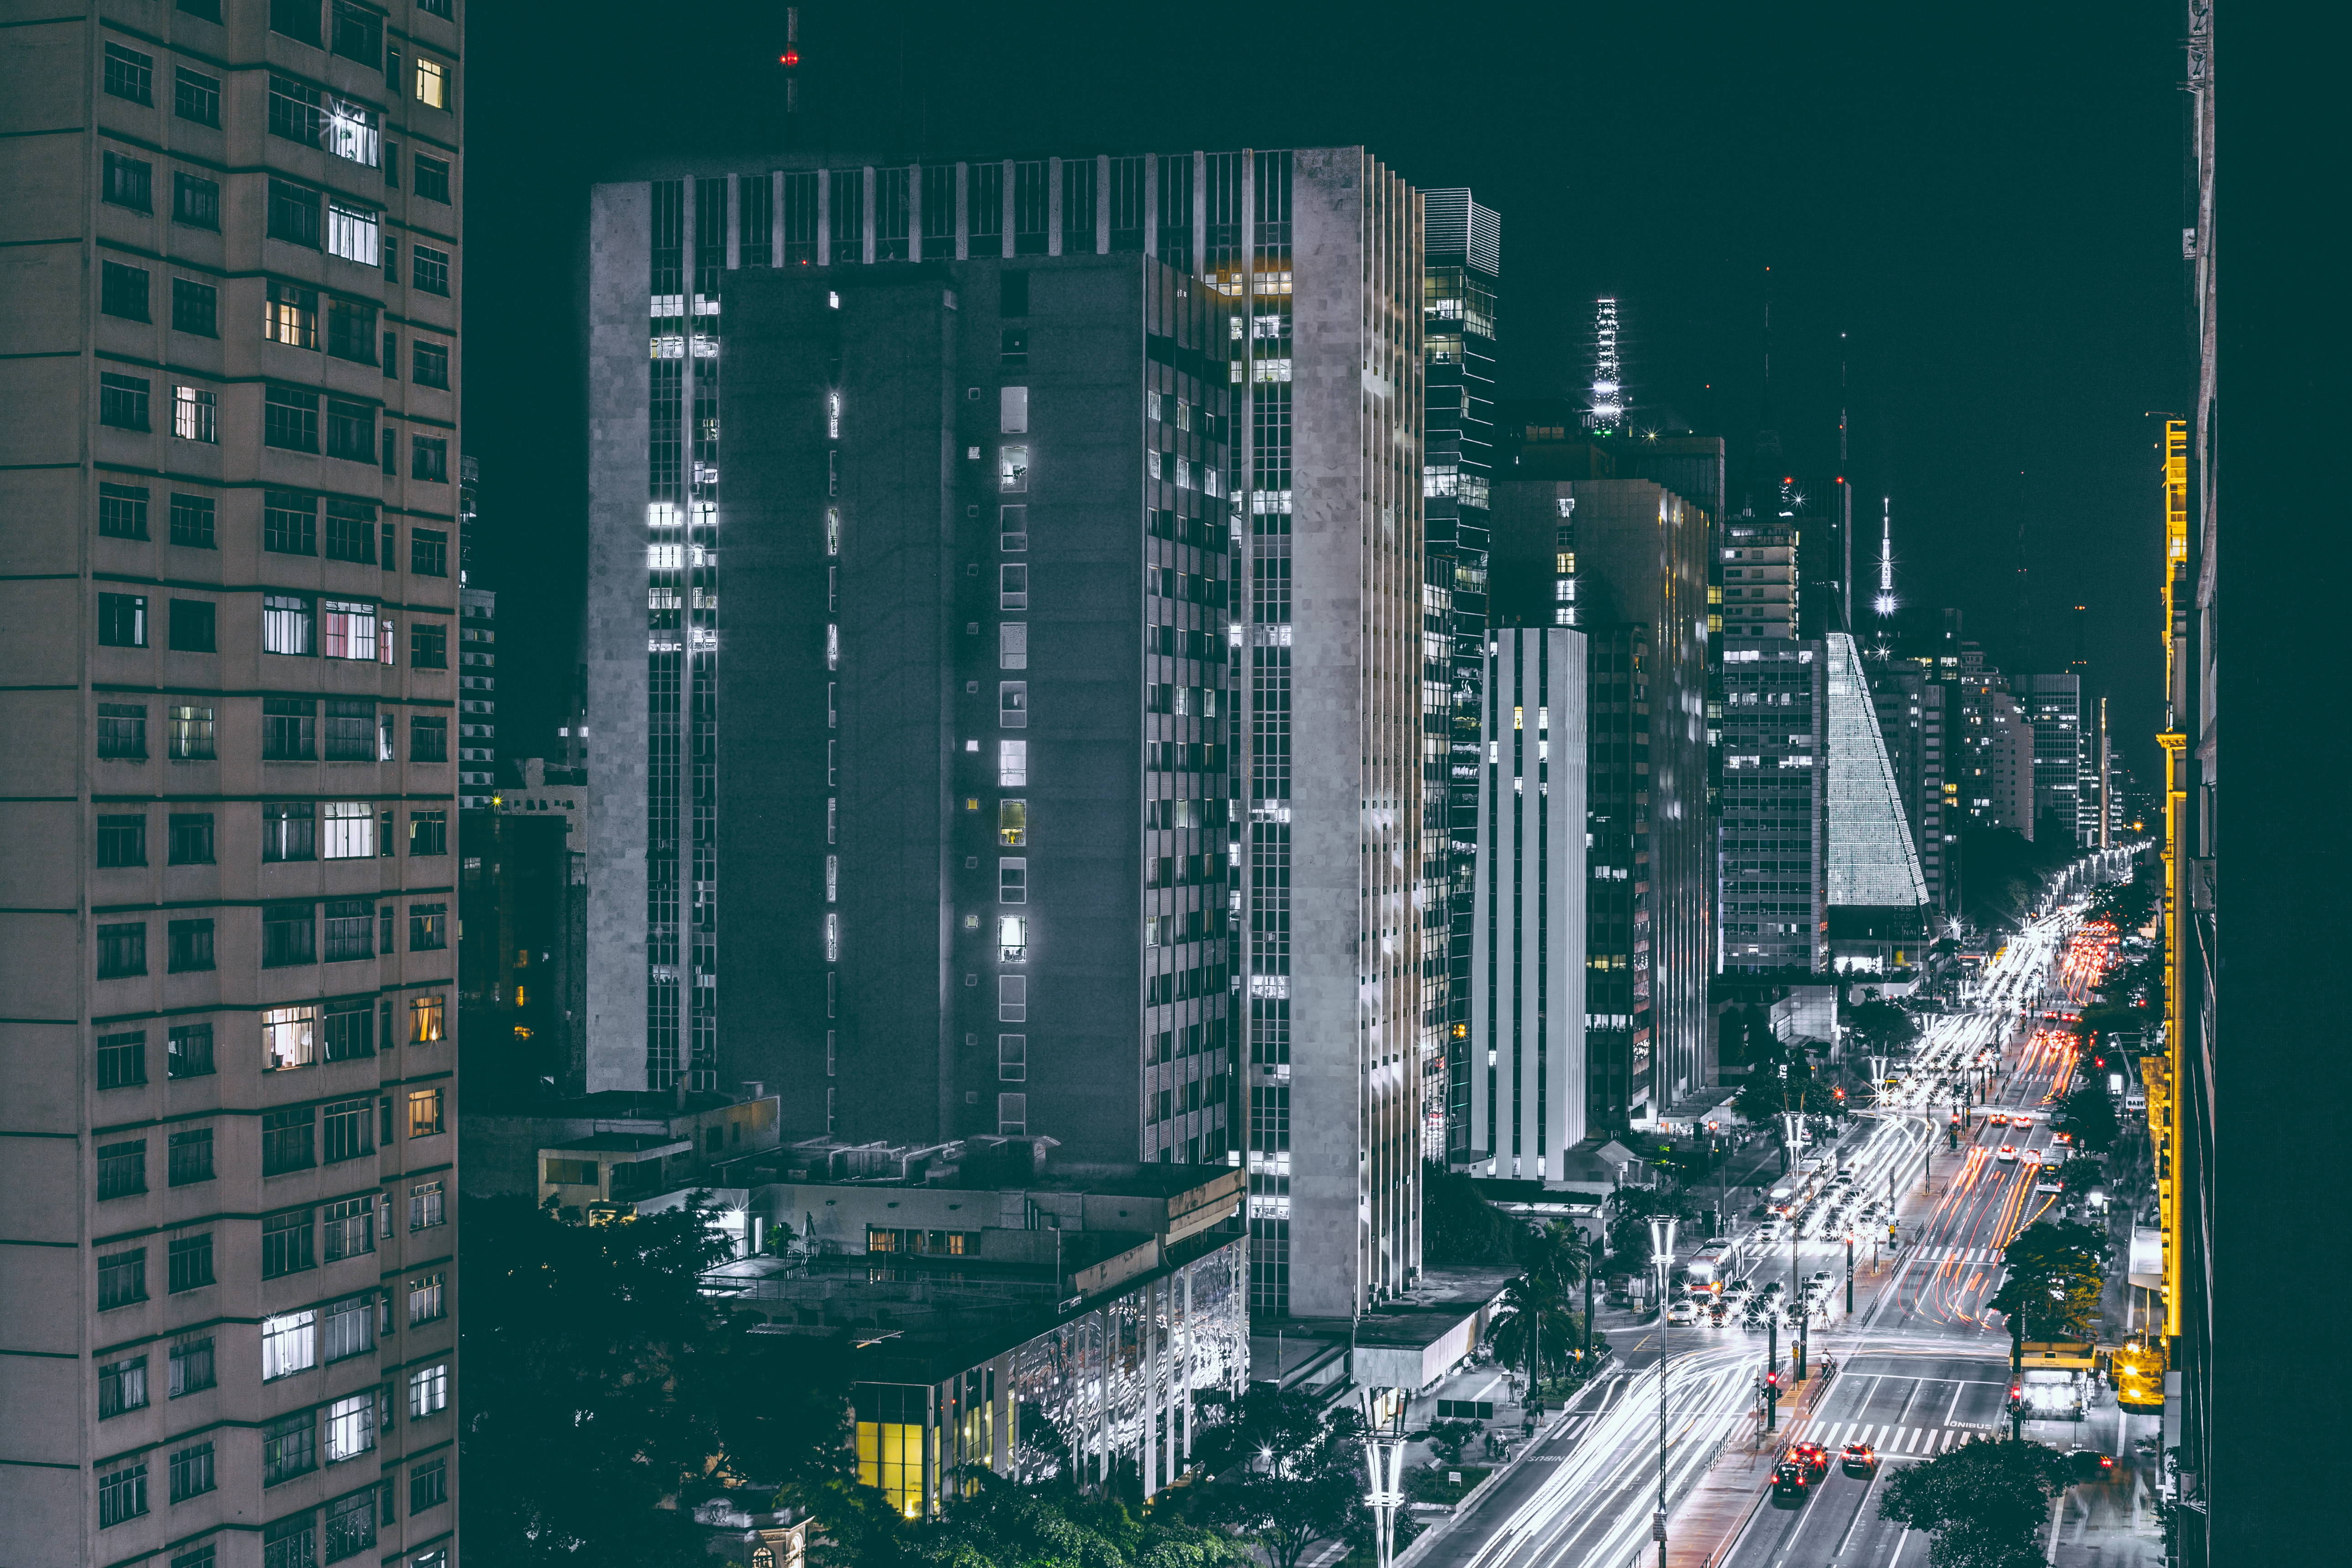
architecture, structure, road, skyline, traffic, street, night, highway, city, skyscraper, cityscape, downtown, motion, transportation, tower, landmark, light trail, tower block, skyscrapers, cars, metropolis, condominium, bird's eye view, aerial photography, building exterior, high rises, urban area, residential area, atmospheric phenomenon, human settlement, metropolitan area